Max Hofmeier

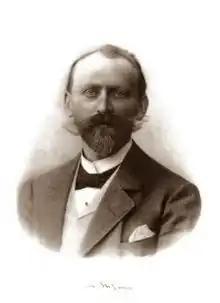
Max Hofmeier (1854-1927)

Max Friedrich Adolph Hofmeier (28 January 1854 in Zudar on the island of Rügen – 3 April 1927) was a German gynecologist.